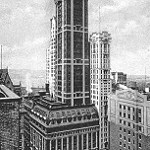
Scene: Outdoor